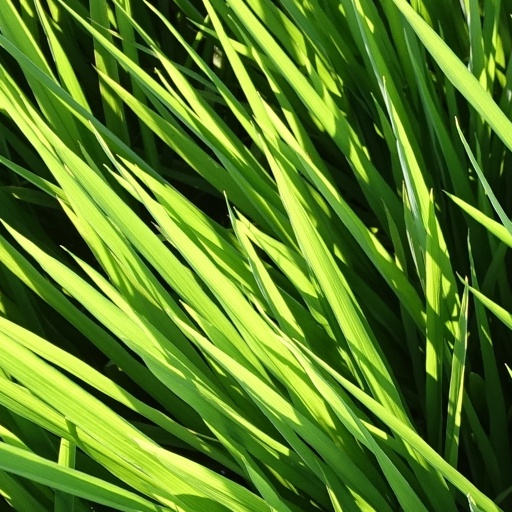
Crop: rice